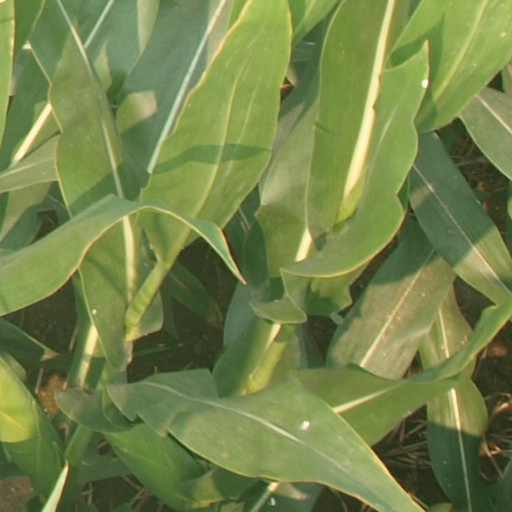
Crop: maize; corn